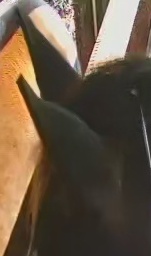
Face region: ears (position_of_ears)
Pain indicator: not_present